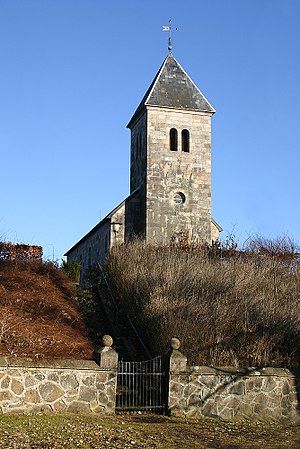
Øster Tørslev Kirke
'Øster Tørslev Kirke'
Øster Tørslev Kirke ligger i Randers Kommune. Kirken er beliggende knap 18 kilometer nordøst for Randers.